List of Berkshire County Cricket Club List A players

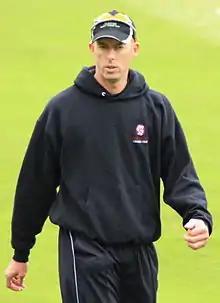
Charl Willoughby played two matches for Berkshire in 2000, taking 2 wickets

Berkshire County Cricket Club was formed in 1895, and first competed in the Minor Counties Championship in 1896. They have appeared in thirty List A matches, making five Gillette Cup, seventeen NatWest Trophy and eight Cheltenham & Gloucester Trophy appearances. The players in this list have all played at least one List A match. Berkshire cricketers who have not represented the county in List A cricket are excluded from the list.